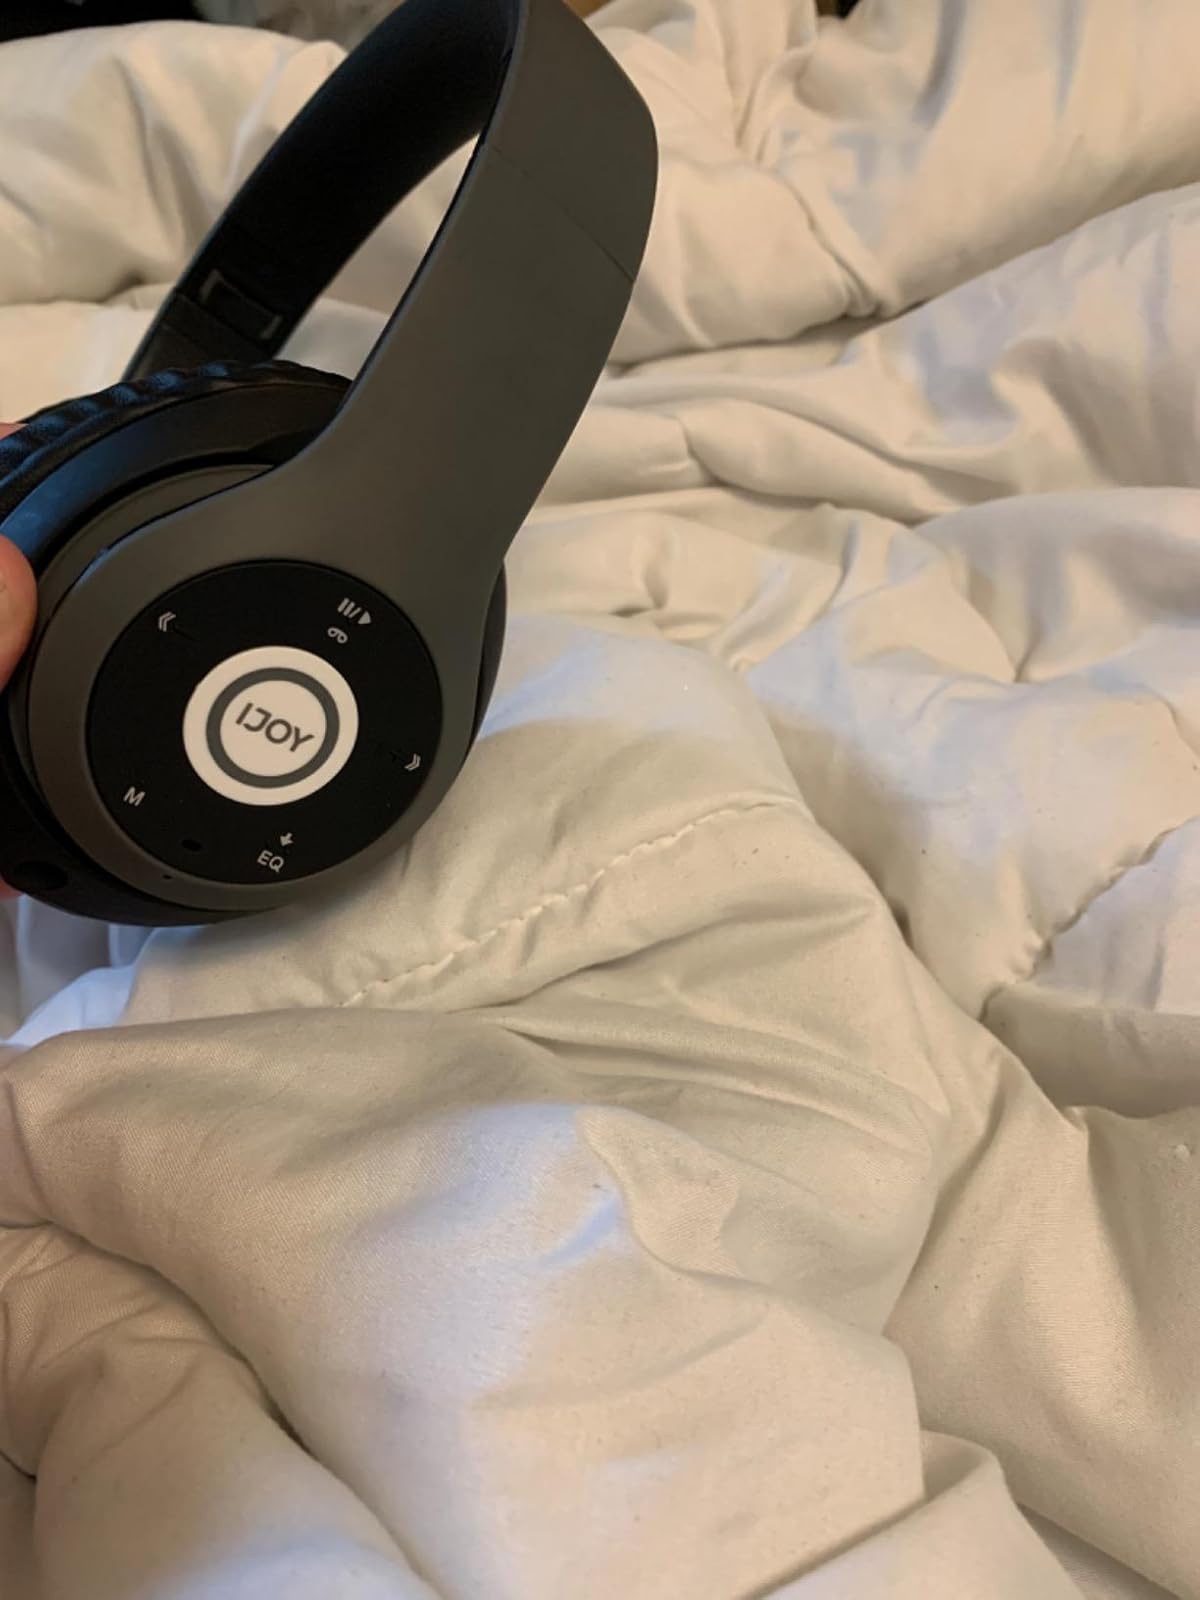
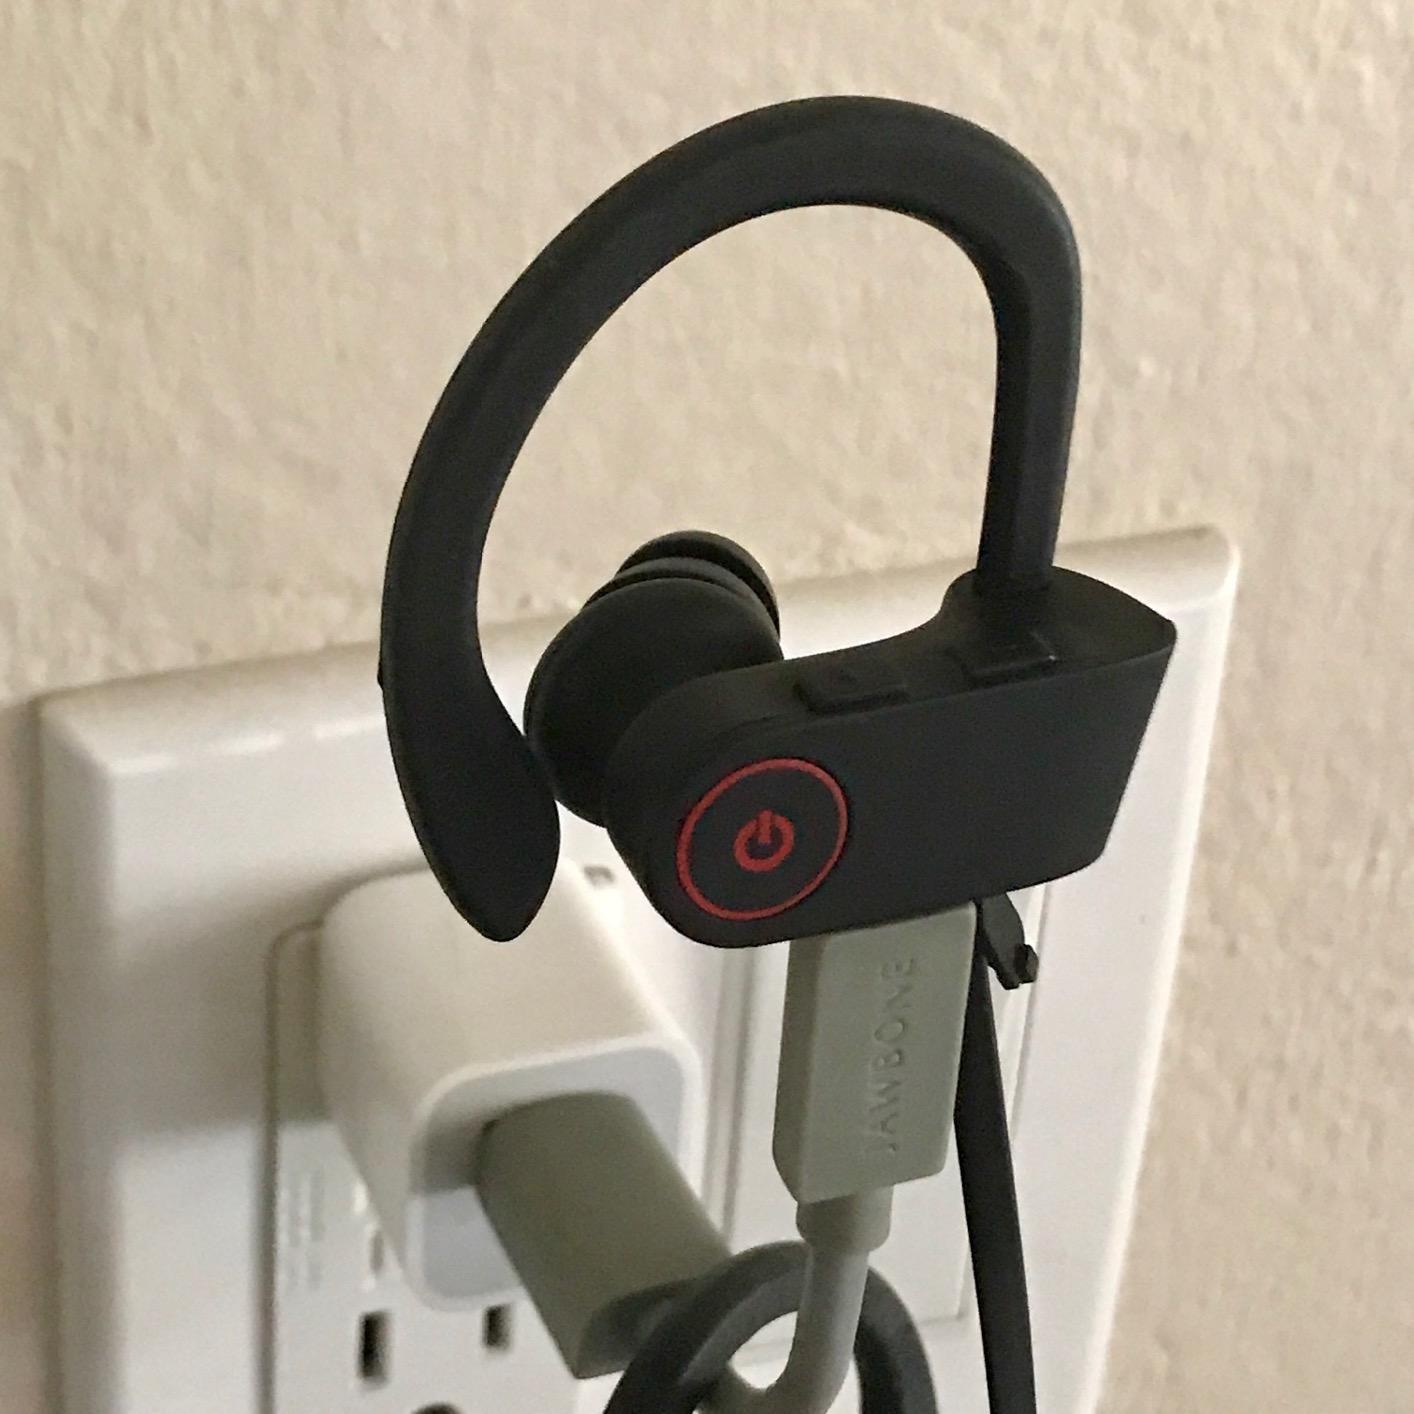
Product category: headphones
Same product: no